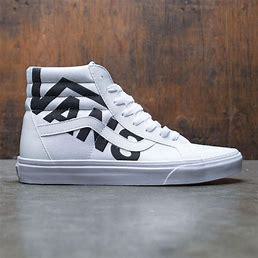
Brand: Vans
Model: SK8 Hi Reissue